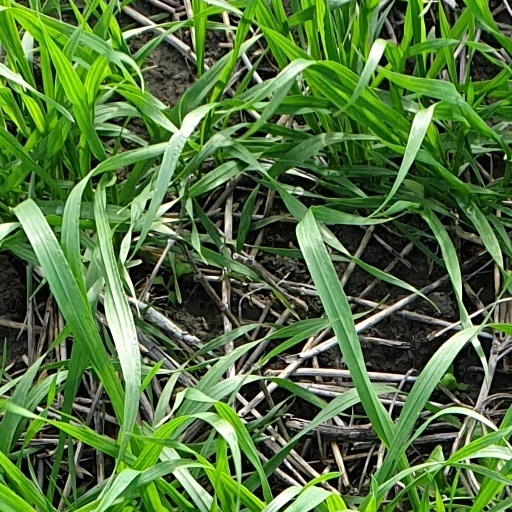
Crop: wheat